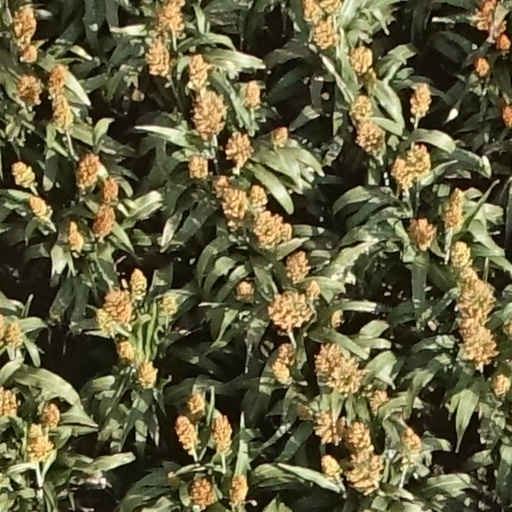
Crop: sorghum